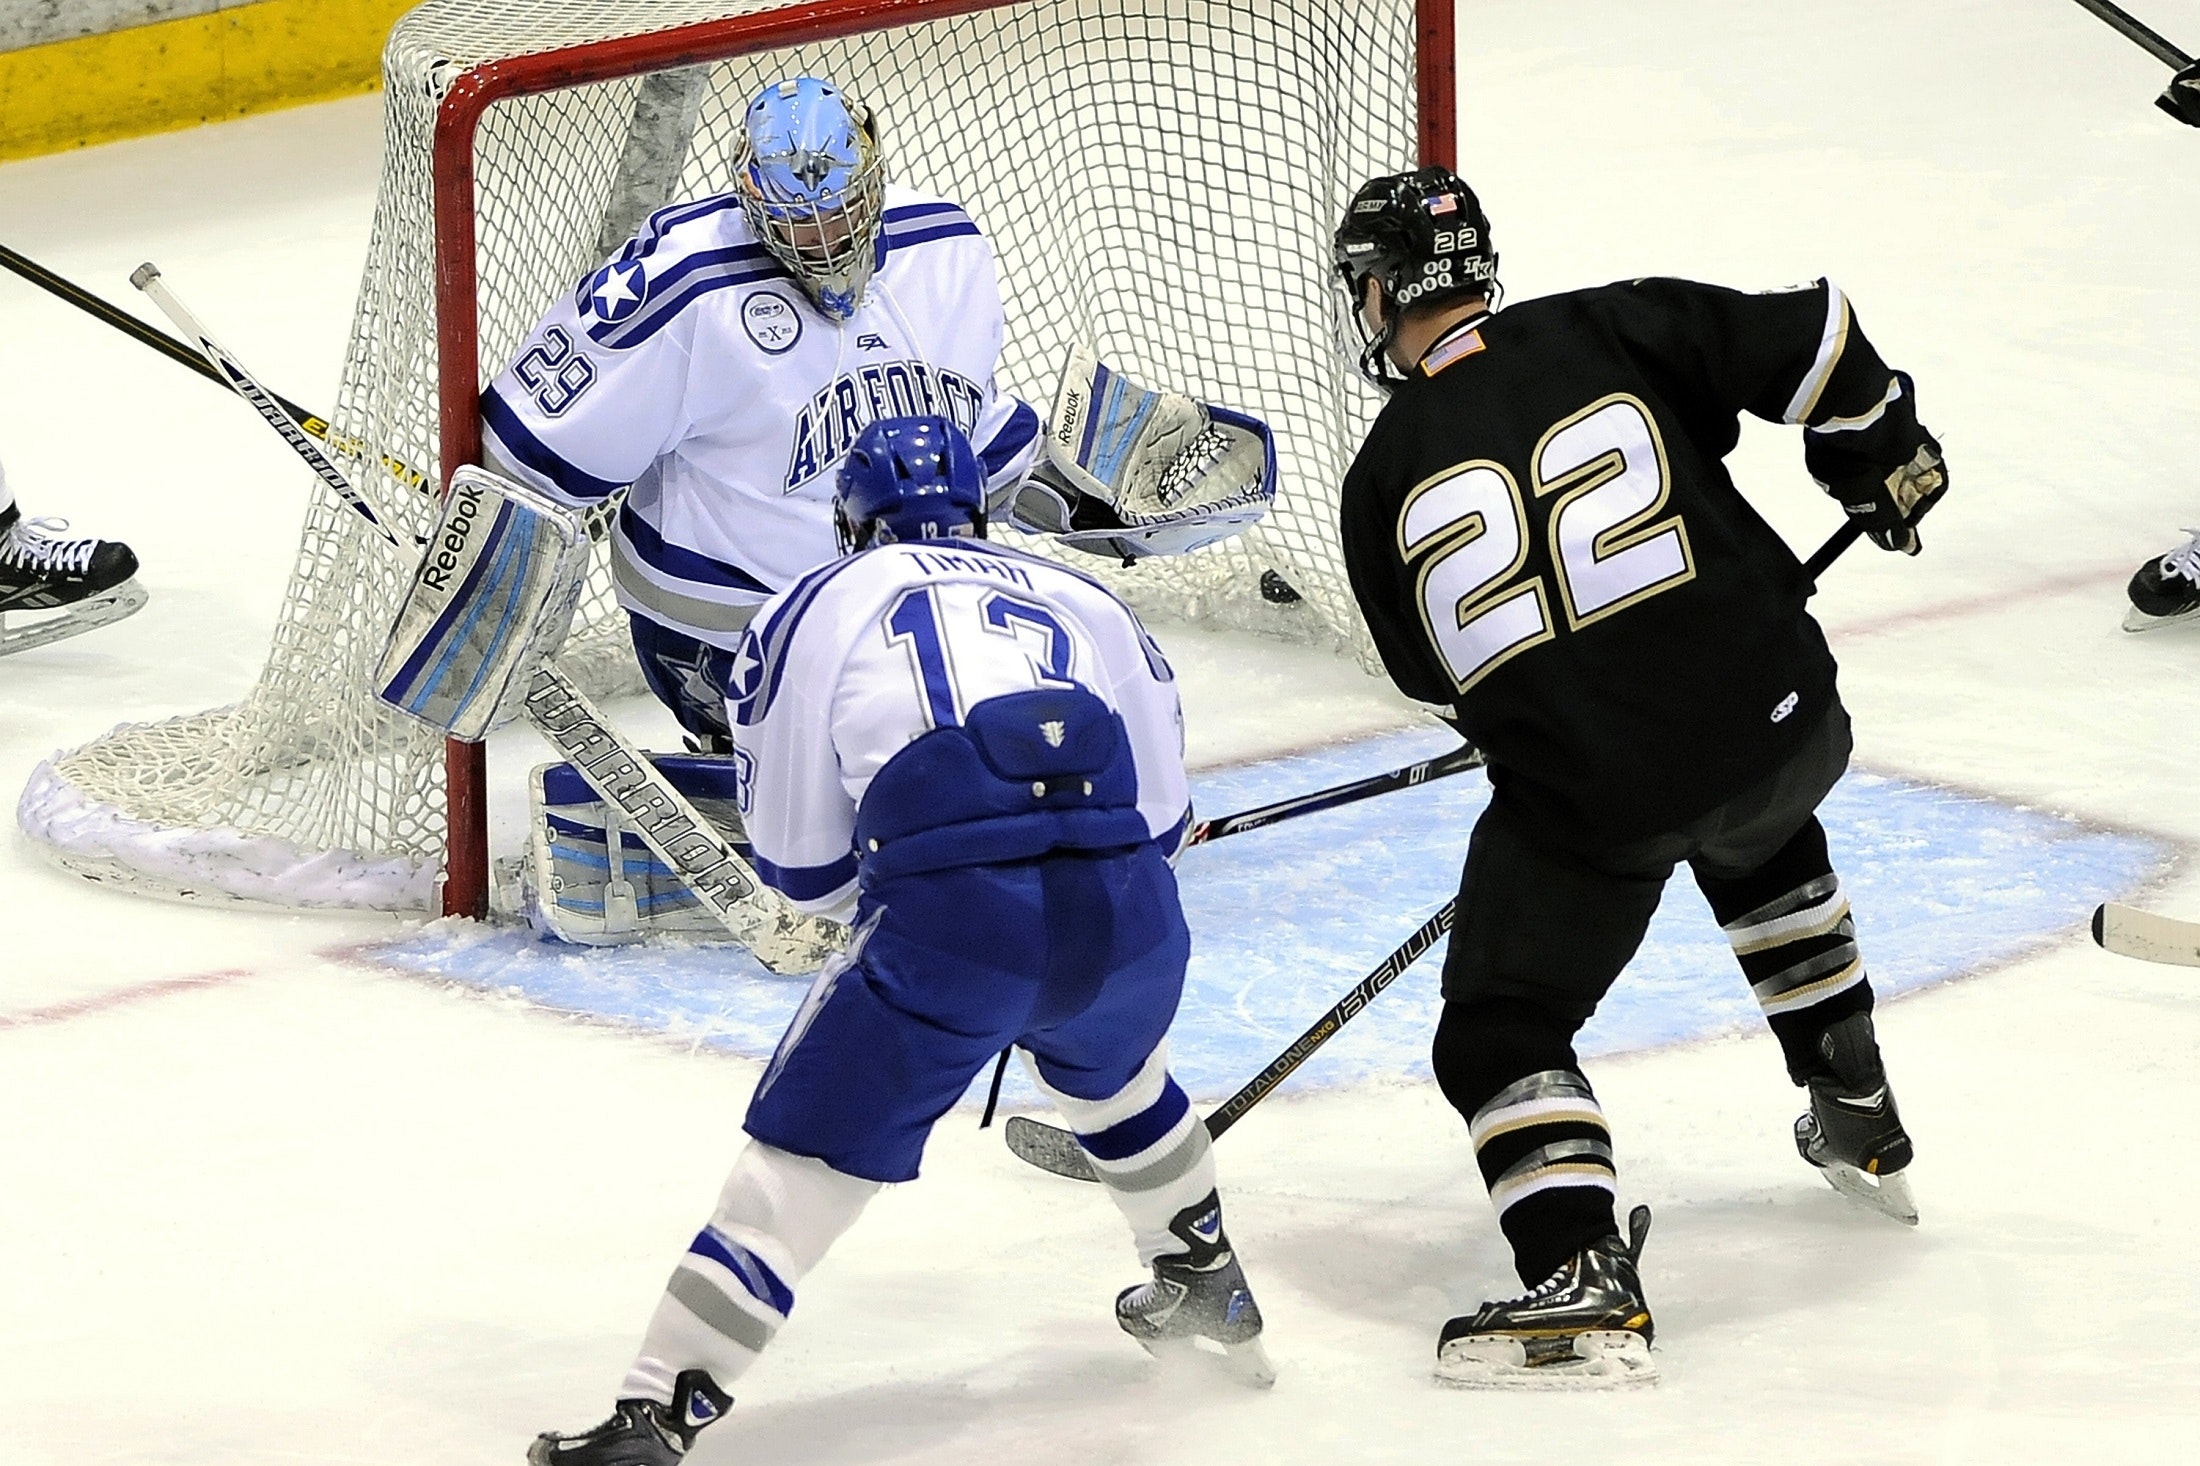
college ice hockey, ice hockey, ice hockey position, sports, hockey protective equipment, sports gear, Ice hockey equipment, team sport, Hockey pants, player, defenseman, hockey, stick and ball games, bandy, Rink bandy, tournament, ice rink, sports equipment, ball game, goaltender, ice skate, winter sport, jersey, skating, goaltender mask, ice, sport venue, games